Yushima Seidō

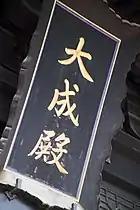
Tablet above the main entrance to the Taiseiden

The colour scheme of the original Taiseiden is believed to have been one of vermilion paint with verdigris. After being burnt down on a number of occasions, the Taiseiden was rebuilt in 1799 in the style of the Confucian temple in Mito, which used black paint. This building survived through the Meiji period, was used to host the Yushima Seidō Exposition in 1872, and was designated a national historical site in 1922, but was burnt down in the Great Kantō earthquake of the following year. The current Taiseiden is in reinforced concrete and was designed by Itō Chūta.